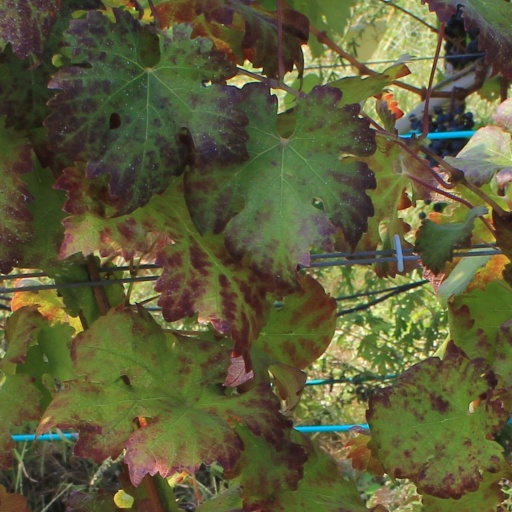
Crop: grape